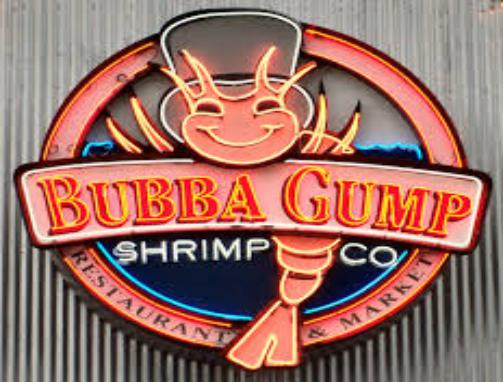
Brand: Bubba Gump Shrimp Company
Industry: Food